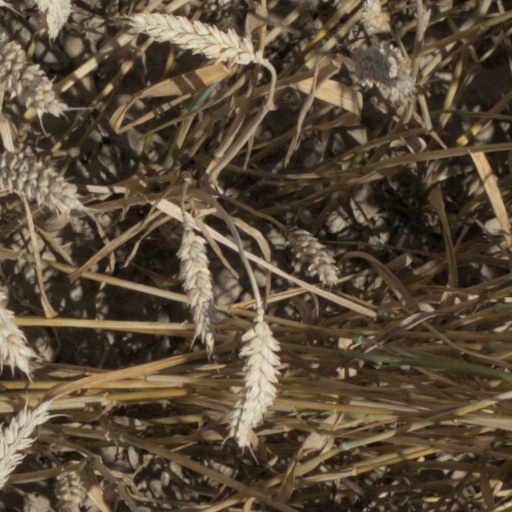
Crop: wheat